Brad Nelson (baseball)

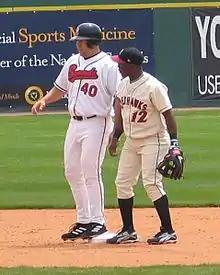
Nelson being held at second base by Esteban Germán

Bradley John Nelson (born December 23, 1982) is an American former professional baseball player. He played primarily first base and outfield in Major League Baseball (MLB) for the Milwaukee Brewers.